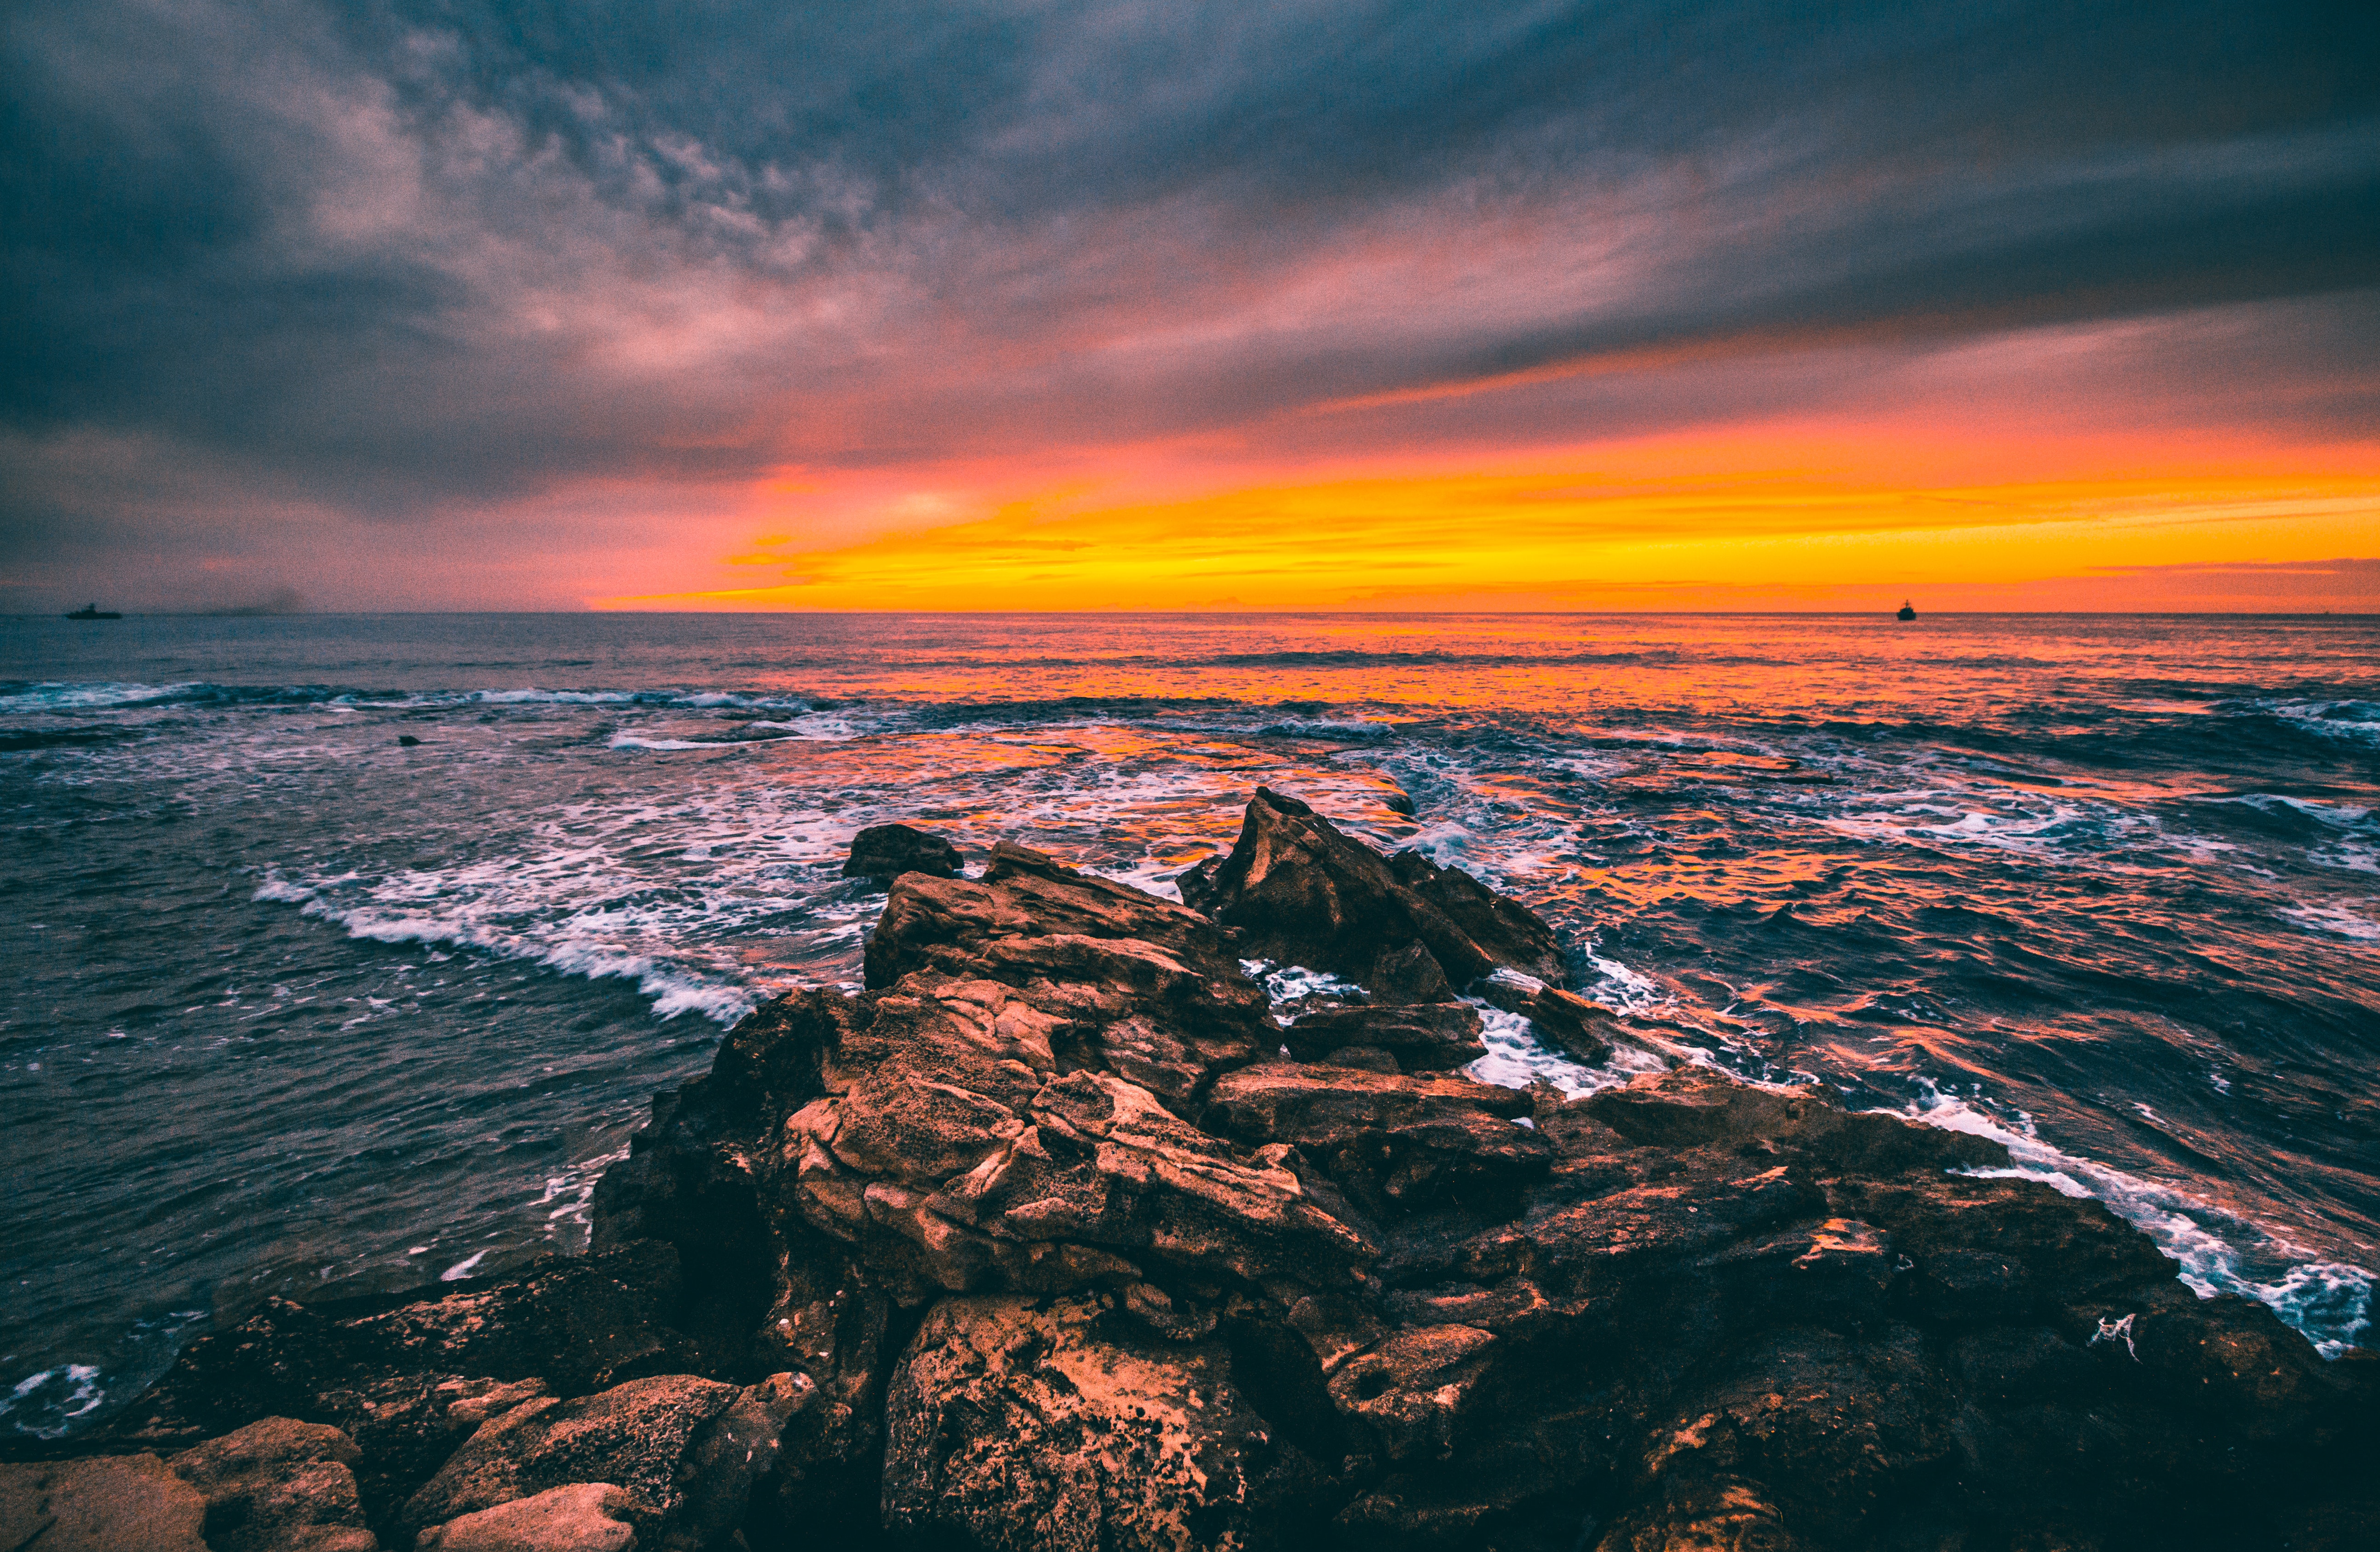
sky, horizon, sea, water, nature, ocean, cloud, sunset, wave, coast, natural landscape, shore, rock, sunrise, wind wave, morning, evening, atmosphere, beach, afterglow, calm, landscape, coastal and oceanic landforms, sunlight, dusk, tide, dawn, world, vacation, reflection, sound, meteorological phenomenon, bay, headland, mountain, city